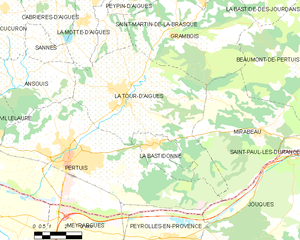
Carte des communes françaises La Tour-d'Aigues